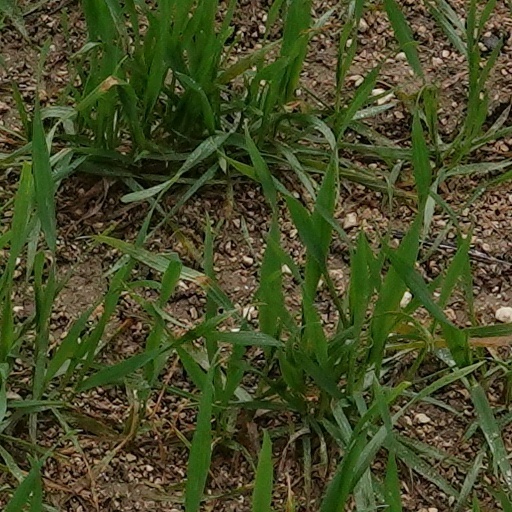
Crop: wheat